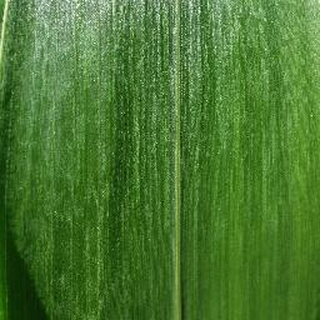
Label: healthy_corn